Lamian War

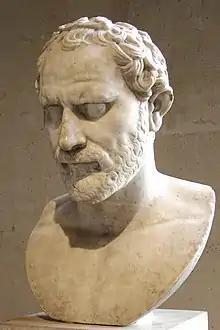
Bust of Demosthenes in the Louvre. Demosthenes committed suicide to avoid his capture by Macedonia.

In the Peloponnese, Argos, Sicyon, the Acte peninsula including Epidaurus and Troezen, Phlius, Elis, and Messenia joined the Hellenic League. These cities followed Athens at a later date than the northern cities, as the treaty between Athens and Phokis is dated from 27 October, while that with Sicyon is from 23 December. It showed that Athens' diplomatic effort continued over several months after the beginning of the war.